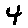
Label: 4